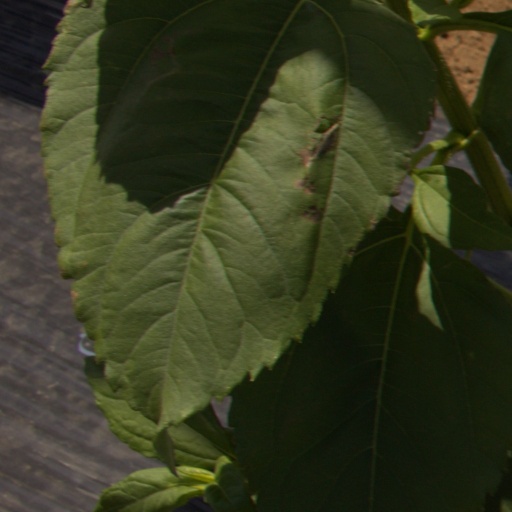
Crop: Jerusalem artichoke